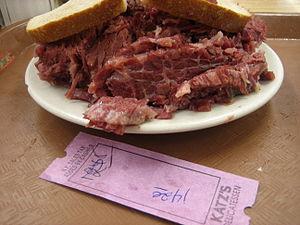
Le corned-beef est une préparation culinaire de viande de bœuf qui se présente sous deux formes : soit en une pièce de viande, dite « demi-sel », qui a été préparée dans une saumure, soit en « menus morceaux agglomérés de bœuf maigre, additionnés d'un mélange salant et mis en conserve, qui se consomme tel quel en tranches ne se déchiquetant pas », moulé en forme de pain.
Cette page présente différents sandwichs et tartines existant à travers le monde.